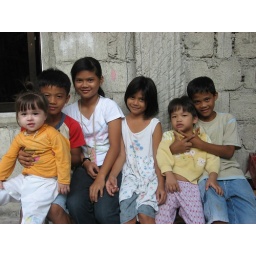
The girl in white is Justine, she was at Inambakan Falls wearing red.